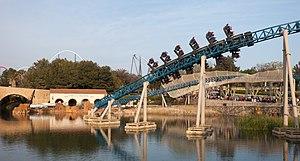
PortAventura Park est un parc à thèmes espagnol situé au sud-ouest de Barcelone sur les communes de Vila-seca et Salou, dans la province de Tarragone, sur la Costa Daurada. Il ouvre ses portes le 1ᵉʳ mai 1995. Il fait partie du complexe de loisirs PortAventura World.